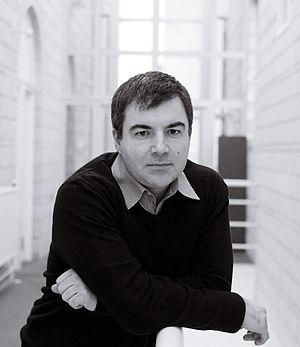
Sir Konstantin Novoselov, dit Kostya Novoselov, né le 23 août 1974 à Nijni Taguil en Union soviétique, est un physicien russo-britannique, corécipiendaire du prix Nobel de physique en 2010 avec Andre Geim.